Mount Cabuyao

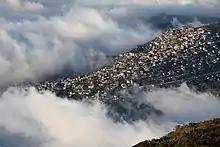
Baguio as viewed from the mountain

Currently, no tourists are allowed to visit the mountain forest reserve because of the Permanent Environment Protection Order issued by the Court of Appeals on May 5, 2015.